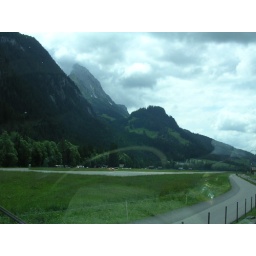
The golden pass train with front panorama car view from seat 86 in the front of the car